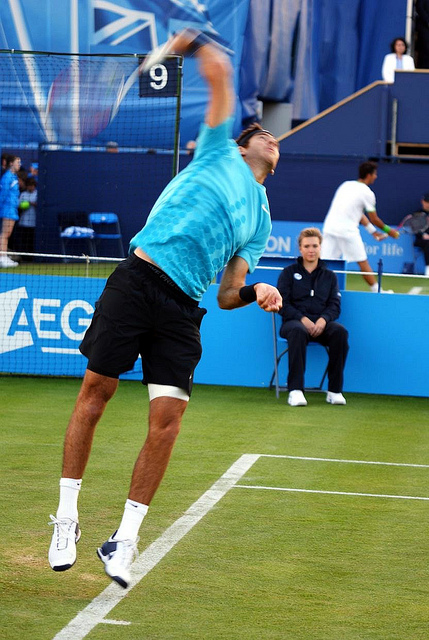
vận động viên tennis nam đang cầm vợt nhảy lên đỡ bóng